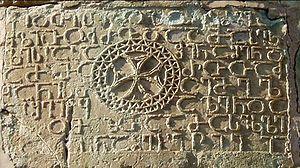
Bolnissi est une ville située dans la campagne géorgienne, dans la région de Basse Kartlie et la capitale du district de Bolnissi. La ville perdit une grande portion de sa population non géorgienne à la suite de la chute de l'Union soviétique et a aujourd'hui environ 13 800 habitants.